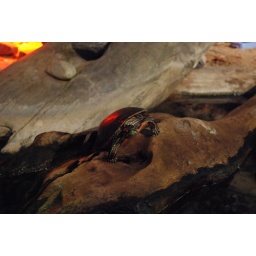
sitting on the rock in his exhibit...chillin.